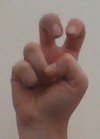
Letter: toot